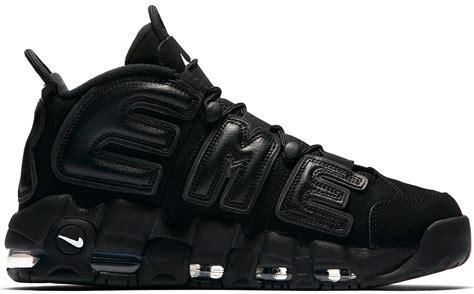
Brand: Nike
Model: Air More Uptempo